Siegmund George Warburg

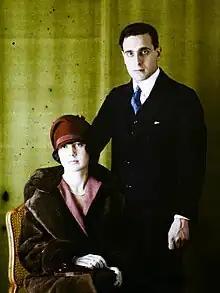
Autochrome of Sir Siegmund Warburg with his wife Eva Maria Warburg, by Georges Chevalier, 1926.

Sir Siegmund George Warburg (30 September 1902 – 18 October 1982) was a German-born Jewish-English banker. He was a member of the prominent Warburg family. He played a prominent role in the development of merchant banking.